Yamaga Station

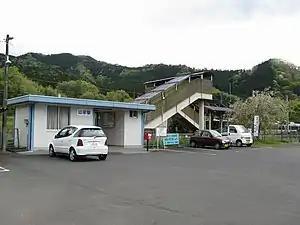
Yamaga Station in 2009

is a passenger railway station located in the city of Ayabe, Kyoto Prefecture, Japan, operated by West Japan Railway Company (JR West).